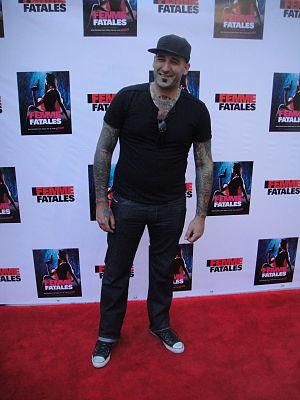
Nick Principe est un acteur et cascadeur américain né le 30 décembre 1978 à Providence.